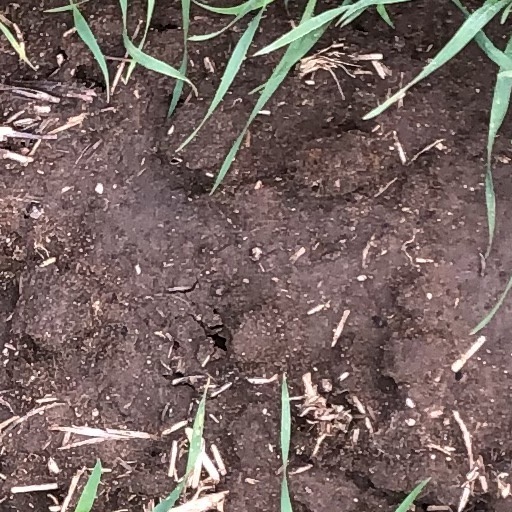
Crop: wheat